George Merzbach

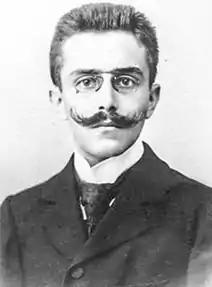
Merzbach in December 1898

George Sigismond Charles Stanislas Merzbach Bey (25 September 1874 – 17 February 1928) was a Belgian lawyer and sports pioneer. He was the head of one of the Mixed Courts of Egypt. In 1911, he founded and became the first president of Egyptian sports club Zamalek SC under the original name of Qasr El Nile Club.